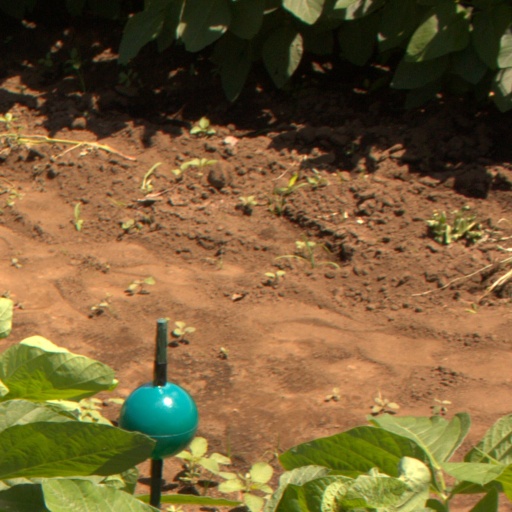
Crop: soybean